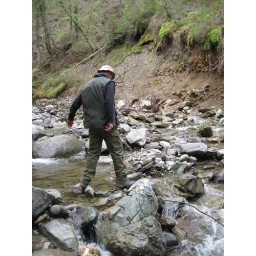
The man in the hat crossing the river